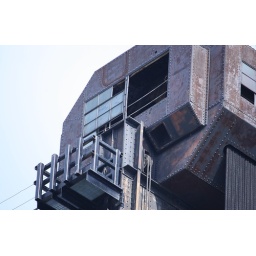
This is a detail of the mechanics of the first lift bridge on the Cuyahoga river in Cleveland.